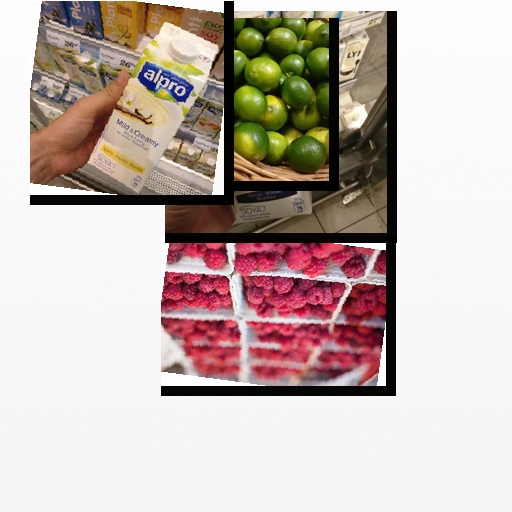
Food items: vanilla_soy_yogurt, raspberry, lime, blueberry_soyghurt